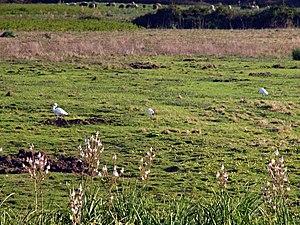
Belgodère (Corse) - Aigrettes dans le pré en bordure du Regino, face à la roselière.
Vallée du Regino est le nom donné à la vallée à travers laquelle s'écoule le Regino, petit fleuve côtier du département de Haute-Corse, dans la collectivité territoriale de Corse.
Le Regino ou fiume di Regino est un petit fleuve côtier français qui coule en Corse, dans le département de Haute-Corse, et qui se jette dans la mer Méditerranée.